Francoist Catalonia

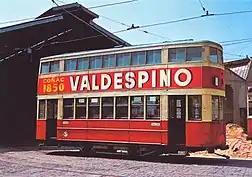
Tram in Barcelona in the 1950s.

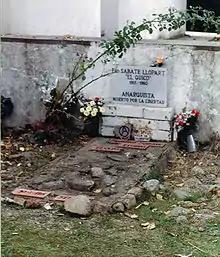
Tomb of Quico Sabaté in the cemetery of Sant Celoni.

In Catalonia there were many intellectuals (painters, writers, journalists, etc.) who collaborated with the Franco regime, receiving in return the approval and favour of the regime. Some of them were in the conservative Lliga Regionalista, later Lliga de Catalunya, led by Francesc Cambó. Such people included Salvador Dalí, Josep Pla and Juan Antonio Samaranch, for example.